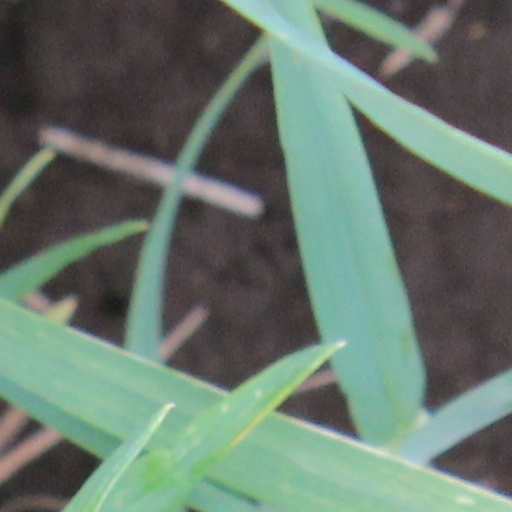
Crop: wheat